Vale Drug Store

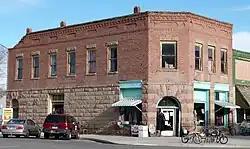

The Vale Drug Store is a building located in Vale, Oregon listed on the National Register of Historic Places.